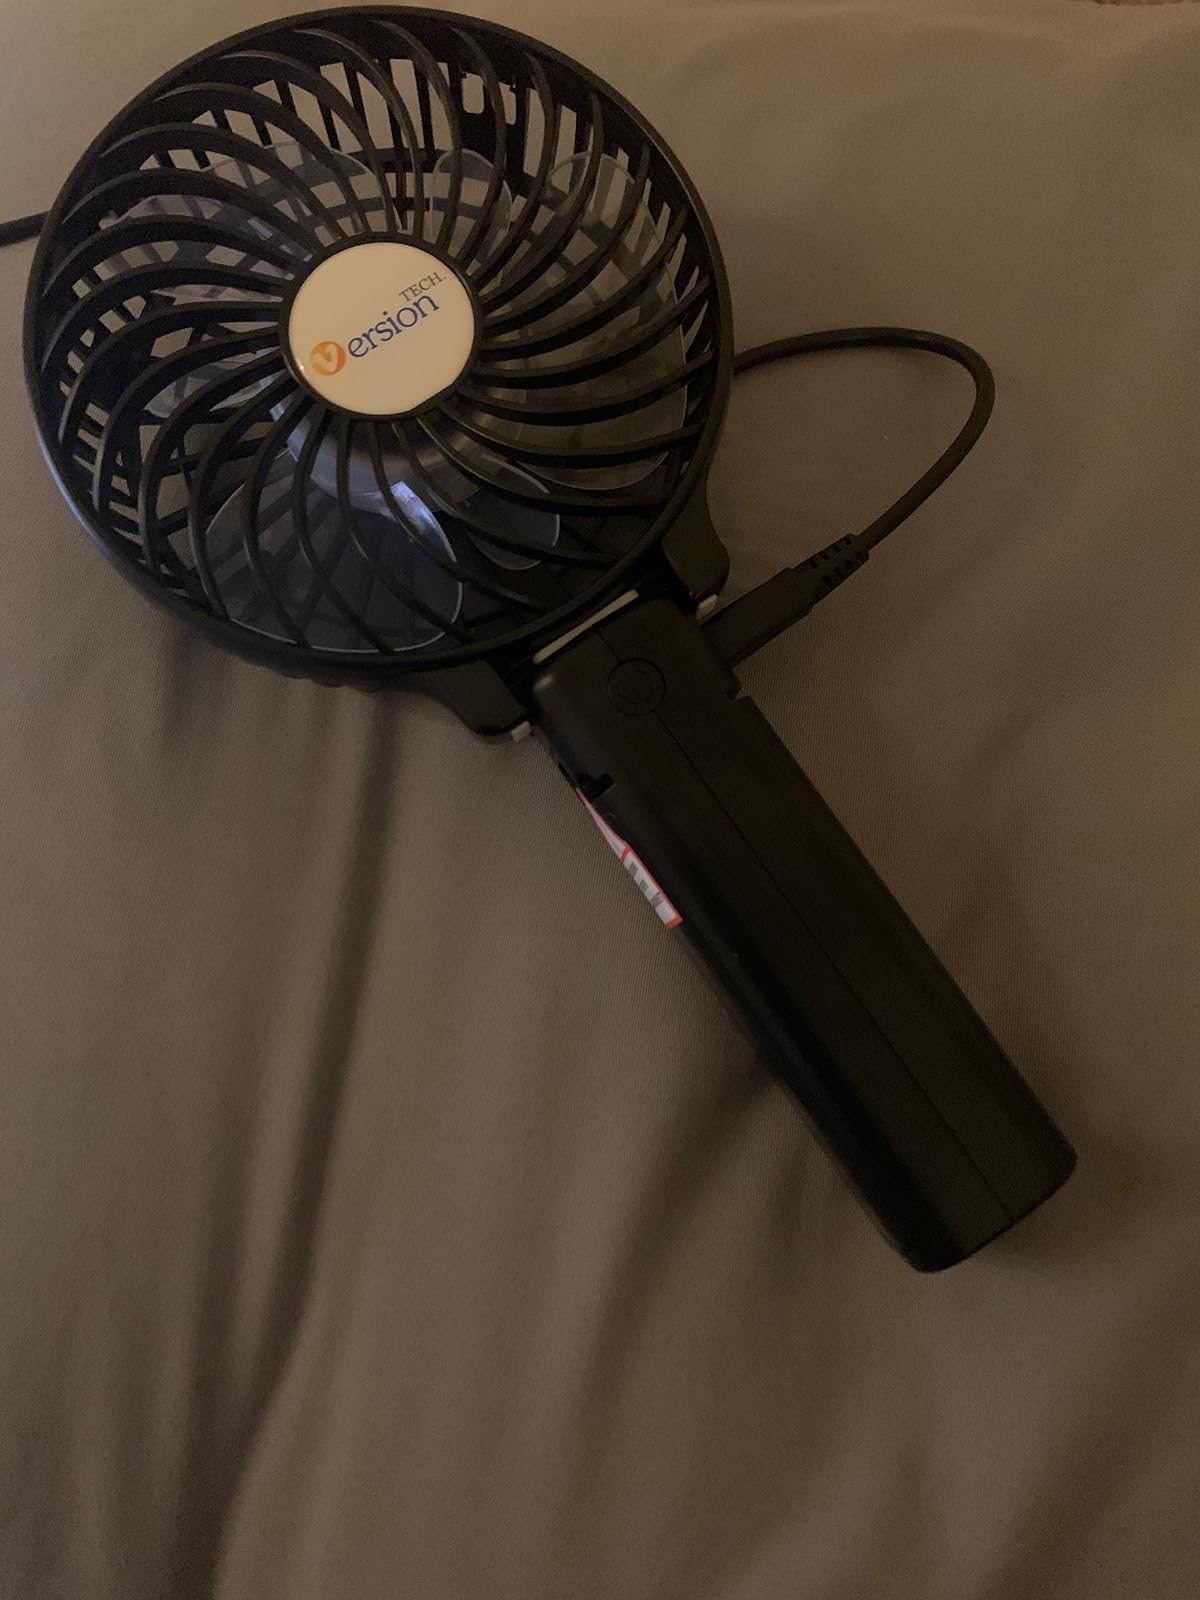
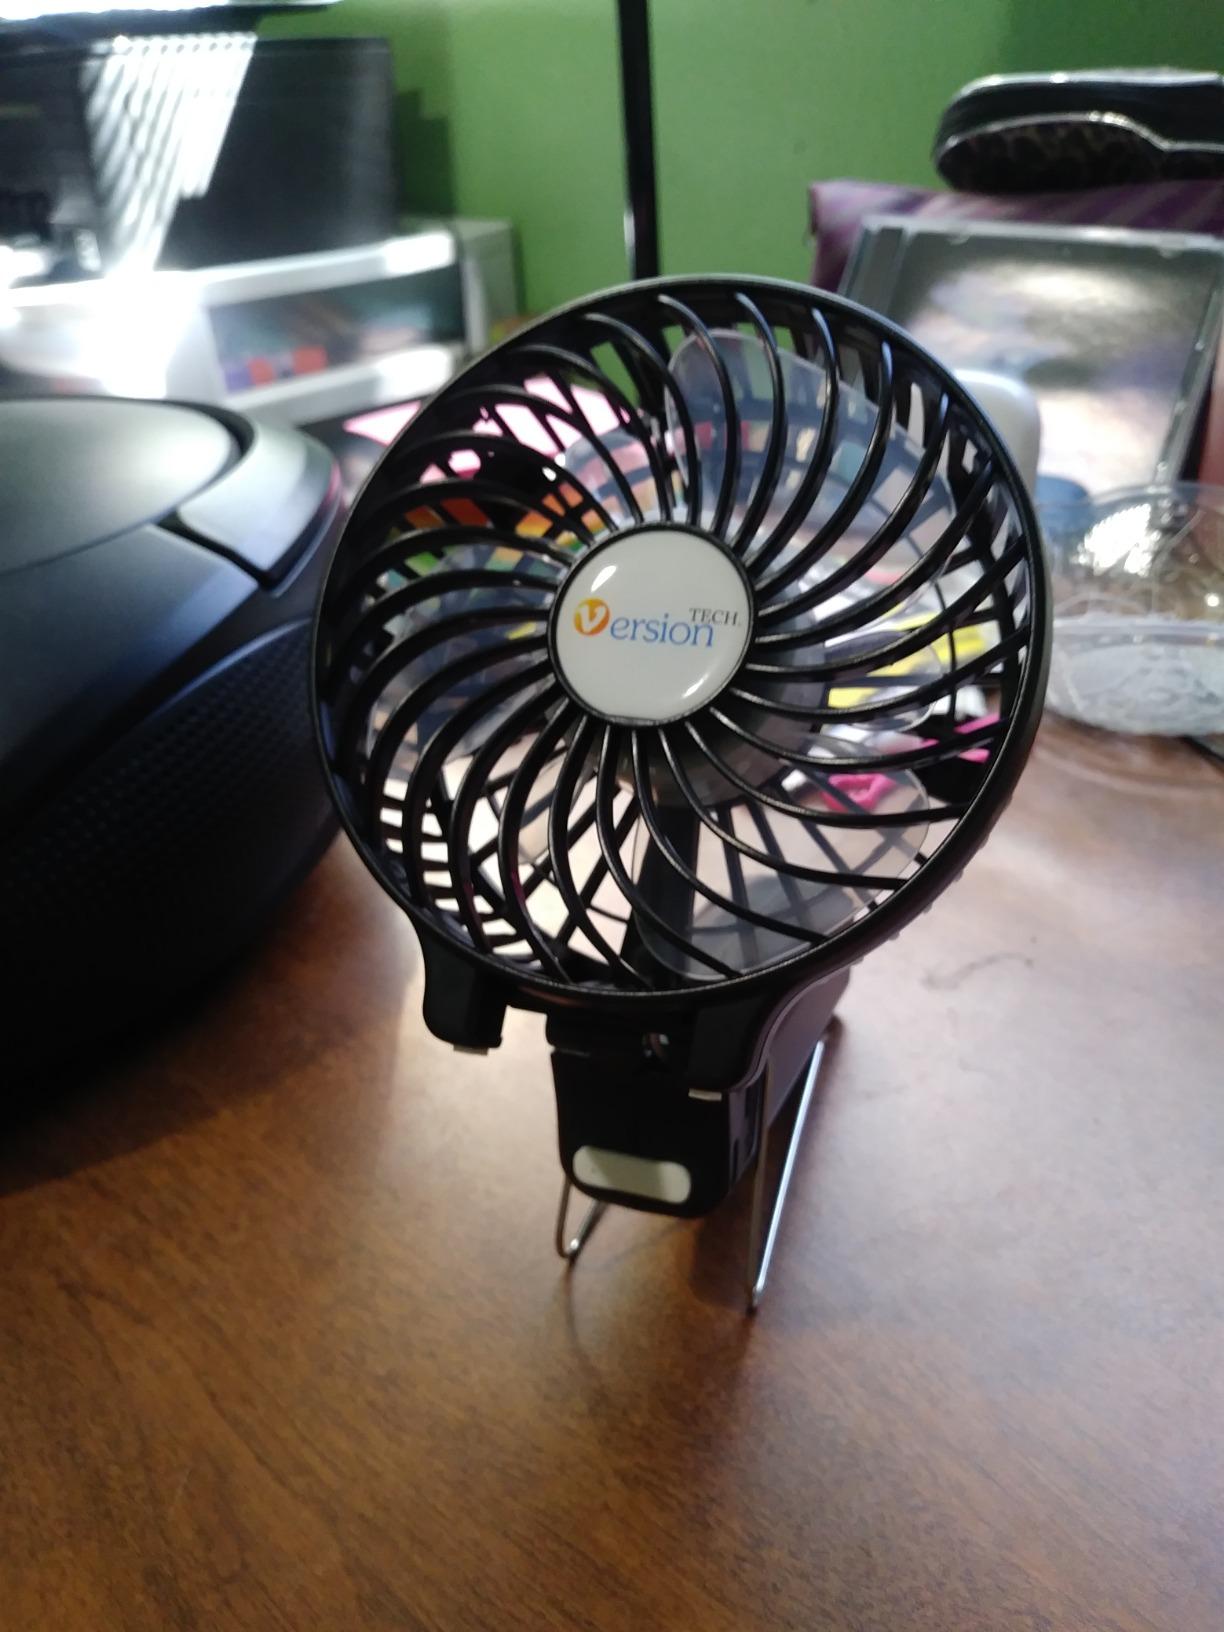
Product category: fan
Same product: yes